Shahjalal University of Science and Technology

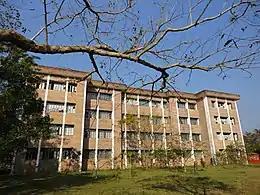

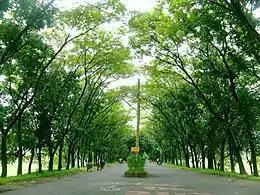

Shahjalal University of Science and Technology was established in 1986. The campus is located in Kumargaon, approximately six kilometers away from the heart of Sylhet City Centre. The university started its academic program with three departments: physics, chemistry, and economics. Renowned scientist and educator Sadruddin Ahmed Chowdhury was the first vice-chancellor of the university. The first convocation of SUST was held on 29 April 1998, the second on 6 December 2007, and the third on 8 January 2020. At present, SUST has 7,662 students, 487 academic staffs and 772 administrative staffs; i.e. the university has 6.09 students per staff.